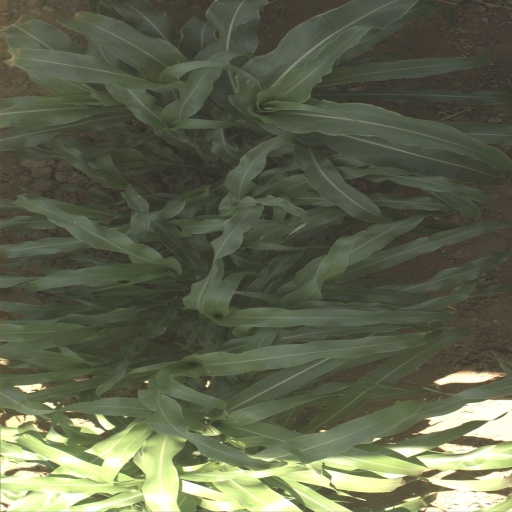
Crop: sorghum